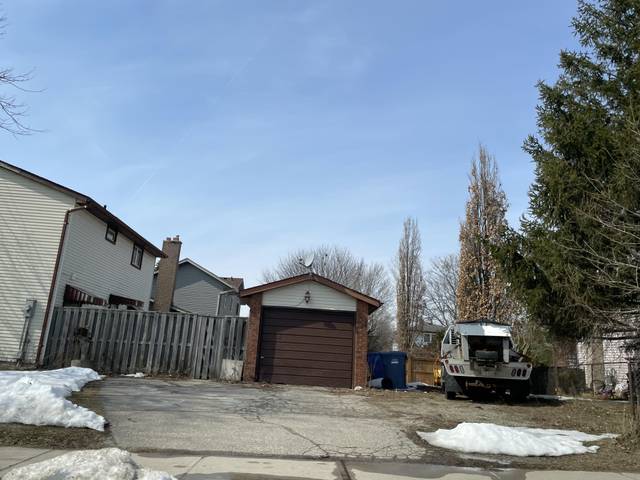
Region: Canada
Coordinates: 43.517, -80.217